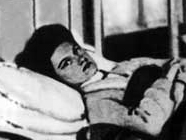
แมรี เมลลอน

|name = แมรี เมลลอน
|image = Mary Mallon (Typhoid Mary).jpg
|caption = แมรี เมลลอน ในระหว่างถูกกักตัว
|birth_place = Cookstown, County Tyrone, ไอร์แลนด์
|death_place = North and South Brother Islands, New York|North Brother Island, New York, U.S.
|resting_place = Saint Raymond's Cemetery (Bronx)|Saint Raymond's Cemetery
|residence = สหรัฐ
|nationality = British subject by birth; American citizen by naturalization after immigration; Assumed Irish post-1921
|other_names = แมรี บราวน์
|known_for = คนที่เป็นพาหะนำโรคไข้รากสาดน้อย
|occupation = แม่ครัว
แมรี เมลลอน (; 23 กันยายน ค.ศ. 1869 – 11 พฤศจิกายน ค.ศ. 1938) หรือรู้จักในชื่อ ไทฟอยด์ แมรี (Typhoid Mary) เป็นแม่ครัวชาวไอริช เชื่อว่าเธอทำให้คนแพร่เชื้อไข้รากสาดน้อย 51 คน ซึ่งมี 3 คนที่เสียชีวิต และถือเป็นคนแรกในสหรัฐที่ได้รับการระบุว่าเป็นasymptomatic carrier|คนที่เป็นพาหะนำโรคของโรคนี้ เธอถูกเจ้าหน้าที่บังคับกักตัวสองครั้ง และเสียชีวิตหลังการกักด่าน|การกักตัวนานร่วม 3 ทศวรรษThe Gospel of Germs: Men, Women, and the Microbe in American Life, Typhoid Mary: An Urban Historical,
==ชีวิตช่วงแรก==
แมรี เมลลอนเกิดเมื่อปี ค.ศ. 1869 ที่คุกส์ทาวน์ เคาน์ตีไทโรน ปัจจุบันอยู่ในไอร์แลนด์เหนือ เธออพยพมาสหรัฐอเมริกาเมื่อปี 1883 หรือ 1884
 ได้อาศัยอยู่กับลุงและป้าในช่วงนั้น และต่อมาได้งานเป็นแม่ครัวให้กับครอบครัวผู้มีฐานะ
==การงาน==
ตั้งแต่ ปี ค.ศ. 1900 ถึง 1907 เมลลอนทำงานเป็นแม่ครัวในพื้นที่ของนิวยอร์กให้กับเจ็ดครอบครัว ในปี 1900 เธอทำงานในแมมาโรเนก นิวยอร์ก ในช่วงที่เธอได้รับการว่าจ้างนั้น ผู้คนในบ้านพักก็ป่วยเป็นไข้รากสาดน้อย ต่อมาในปี ค.ศ. 1901 เธอย้ายมาแมนฮัตตัน ครอบครัวที่เธอทำงานด้วยก็เป็นไข้และมีอาการท้องร่วง และหญิงซักผ้าเสียชีวิต เมลลอนได้ทำงานกับทนายความ และได้ออกจากบ้านไปหลังสมาชิกในบ้าน 7 ใน 8 คน ป่วย
ปี ค.ศ. 1906 เมลลอนทำงานในออยสเตอร์เบย์ เกาะลอง และภายในสองอาทิตย์ สมาชิก 10 ใน 11 ครอบครัวก็ถูกส่งเข้าโรงพยาบาลด้วยโรคไข้รากสาดน้อย เธอจึงเปลี่ยนงานอีกครั้ง และเหตุการณ์เช่นนี้เกิดครั้งซ้ำอีกใน 3 ครอบครัว เธอทำงานเป็นแม่ครัวให้กับครอบครัวของนายธนาคารผู้ร่ำรวยในนิวยอร์ก ที่ชื่อ ชาลส์ เฮนรี วอร์เรน เมื่อวอร์เรนเช่าบ้านในออยสเตอร์ในช่วงฤดูร้อนปี 1906 เมลลอนก็ไปด้วย และในช่วง 27 สิงหาคม ถึง 3 กันยายน สมาชิก 6 คน ใน 11 คนของครอบครัวนี้ก็ป่วยเป็นโรคไข้รากสาดน้อย ซึ่งถือเป็นโรคที่ผิดปกติในแถบออยสเตอร์เบย์
===การสืบสวน ===
ปลายปี ค.ศ. 1906 มีหนึ่งครอบครัวจ้างนักวิจัยด้านไข้รากสาดน้อย ที่ชื่อ จอร์จ โซเพอร์ เพื่อทำการสืบสวน โซเพอร์ได้เผยแพร่ผลลัพธ์เมื่อวันที่ 15 มิถุนายน ค.ศ. 1907 ใน "Journal of the American Medical Association" เขาเชื่อว่า เมลลอนอาจเป็นตัวแพร่เชื้อ เขาเขียนไว้ว่า
พบครอบครัวครัวหนึ่งได้เปลี่ยนแม่ครัวเมื่อวันที่ 4 สิงหาคม ราว 3 อาทิตย์ก่อที่โรคไข้ราดสาดน้อยจะระบาด แม่ครัวคนใหม่ เมลลอนอยู่กับครอบครัวนี้ในช่วงเวลาสั้น ๆ เพียง 3 อาทิตย์ ก็โรคจะแพร่ระบาด เมลลอนเป็นหญิงชาวไอริชอายุราว 40 ปี รูปร่างสูง ใหญ่ เป็นโสด ดูเหมือนเธอมีสุขภาพสมบูรณ์ดี
โซเพอร์พบว่าหญิงคนนี้ เกี่ยวข้องกับการแพร่ระบาดของโรคที่ผ่านมาทั้งหมด แต่เขาไม่สามารถระบุสถานที่อยู่ของเธอได้ เพราะเธอจะเริ่มออกจากบ้านไปเมื่อเกิดโรคระบาดขึ้นมา โดยไม่ได้บอกที่อยู่ไว้ โซเพอร์ยังทราบถึงโรคระบาดที่เพิ่งเกิดขึ้นในเพนต์เฮาส์บนถนนพาร์กเอเวนิว ซึ่งพบว่าเมลลอนทำงานเป็นแม่ครัว คนรับใช้ในบ้านนั้นสองคนถูกส่งเข้าโรงพยาบาล ขณะที่ลูกสาวของเจ้าของบ้านเสียชีวิต
เมื่อโซเพอร์สามารถเข้าถึงเมลลอนได้แล้ว เธอปฏิเสธอย่างหนักแน่นว่าจะไม่ให้ตัวอย่างปัสสาวะและอุจจาระ เขาจึงรวบรวมประวัติการว่าจ้างงานในรอบ 4–5 ปีของเธอ ก็พบว่ามี 8 ครอบครัวที่ว่าจ้างเมลลอนเป็นแม่ครัว มีคนที่ป่วยเป็นโรคไค้ราดสาดน้อย 7 คน จนเมื่อเขาไปพบเธออีกครั้ง เขานำหมอไปด้วย เธอก็ปฏิเสธอีกครั้ง จนการพบในครั้งถัดมาถึงนำเธอส่งเข้าโรงพยาบาลได้ เขาบอกเธอว่า เขาจะเขียนหนังสือและให้เธอค่าสิทธิ เธอโกรธมากและปฏิเสธไป และขังตัวเองอยุ่ในห้องน้ำ จนกว่าเขาจะออกไป
===การกักตัวครั้งแรก (1907–1910) ===
Image:Mary Mallon in hospital.jpg|thumb|แมรี เมลลอน (ข้างหน้า)
ในที่สุดกรมสุขภาพนิวยอร์ก (The New York City Health Department) ได้ส่งแพทย์ แซรา โจเซฟีน เบเกอร์ เข้าคุยกับเมลลอน เบเกอร์กล่าวว่า "ช่วงเวลานั้นเธอเชื่อว่า ได้มีการใช้กฎหมายลงโทษเธอเพราะด้านเชื้อชาติ เพราะเธอไม่ได้ทำอะไรผิดเลย" หลายวันต่อมา เบเกอร์มาในที่ทำงานของเมลลอนกับเจ้าหน้าที่ตำรวจหลายคน จับคุมขังเธอได้
ชื่อของเมลลอนได้รับความสนใจจากสื่อ สื่อเรียกเธอว่า "ไทฟอยด์ แมรี" (Typhoid Mary) ซึ่งตีพิมพ์เธอใน "Journal of the American Medical Association" ในปี 1908 ต่อมาหนังสือที่นิยามคำว่า โรคไข้สาดน้อย ก็เรียกเธออีกครั้งว่า "ไทฟอยด์ แมรี"
ในที่คุมขัง เธอถูกบังคับให้ส่งตัวอย่างปัสสาวะและอุจจาระ เจ้าหน้าที่แนะนำว่าให้ตัดถุงน้ำดีเธอทิ้ง เพราะเชื่อว่าเชื้อแบคทีเรียของไทฟอยด์มาจากตรงนี้ อย่างไรก็ตามเธอก็ยังคงปฏิเสธอ เพราะเชื่อว่าเธอไม่มีเชื้อโรค และไม่ยอมที่จะหยุดทำงานเป็นแม่ครัวด้วย
สารวัตรสุขภาพนครนิวยอร์ก ลงความเห็นว่าเธอคือตัวพาหะ อ้างจากกฎบัตรเกรเตอร์นิวยอร์ก (Greater New York Charter) มาตรา 1169 และ 1170 เมลลอนถูกจับขังแยกเดี่ยวเป็นเวลาสามปีที่คลินิกแห่งหนึ่งบนเกาะนอร์ทบราเตอร์
ท้ายสุด ยูจีน เอช. พอร์เตอร์ อธิบดีกรมสุขภาพแห่งรัฐนิวยอร์ก ตัดสินใจว่า ผุ้เป็นพาหะนำโรคไม่ควรจะกักขังเดี่ยว และให้ปล่อยตัวเมลลอน แต่เธอต้องยินยอมตกลงว่าจะไม่กลับไปทำงานเป็นแม่ครัวอีก และควรมีมาตรการที่ดีในการป้องกันการแพร่โรคไข้รากสาดน้อยสู่ผู้อื่น วันที่ 19 กุมภาพันธ์ 1910 เมลลอนตกลงที่จะเปลี่ยนอาชีพ และให้สัญญาเป็นลายลักษณ์อักษรว่าเธอจะระมัดระวังด้านสุขอนามัย และพยายามไม่ให้คนที่เกี่ยวข้องกับเธอติดโรค เธอถูกปล่อยตัวออกมาและใช้ชีวิตในแผ่นดินใหญ่
===ปล่อยตัวและการกักตัวครั้งที่สอง (1915–1938) ===
หลังจากถูกปล่อยตัว เมลลอนทำงานซักผ้า ซึ่งได้รับค่าจ้างน้อยกว่าทำอาหาร หลังจากไม่ประสบความสำเร็จนักกับการทำงานซักผ้ามายาวนานหลายปี เธอเปลี่ยนชื่อมาเป็น แมรี บราวน์ และกลับไปทำอาชีพเดิมที่ถูกห้ามไว้ 5 ปีต่อมา เธอทำงานหลายที่ และทุกที่ที่เธอทำงานก็เกิดโรคไข้ลากสาดน้อย อย่างไรก็ดี เธอเปลี่ยนงานบ่อย ทำให้โซเพอร์ไม่สามารถหาตัวเธอได้พบ
ปี 1918 เมลลอนเริ่มแพร่โรคครั้งใหญ่ ครั้งนี้ที่โรงพยาบาลสตรีสโลนในนครนิวยอร์ก มี 25 คนติดเชื้อ และมีสองคนเสียชีวิต เธอออกจากงานอีกครั้ง แต่ตำรวจสามารถหาตัวเธอได้พบและจับตัวเธอขณะที่เธอกำลังทำอาหารให้เพื่อนอยู่ในเกาะลอง หลังจับเธอ เจ้าหน้าที่ได้กักตัวเธออีกครั้งที่เกาะนอร์ทบราเตอร์ เมื่อวันที่ 27 มีนาคม 1915 เธอก็ยังคงไม่ยอมตัดถุงน้ำดีทิ้ง
เมลลอนใช้ชีวิตที่นั่นที่เหลือตลอดชีวิตของเธอ เธอมีชื่อเสียงและในบางครั้งก็มีสื่อมาสัมภาษณ์ สื่อไม่อนุญาตให้แม้แต่รับน้ำจากเธอ ต่อมาเธอได้รับอนุญาตให้กลับมาทำงานเป็นช่างเทคนิคที่แลบบนเกาะนั้น โดยทำงานล้างขวด
==เสียชีวิต==
File:Typhoid Mary poster in B&W.jpg|thumb|250px|ภาพโปสเตอร์เตือนการทำแบบ Typhoid Mary
เมลลอนใช้ชีวิตที่เหลือด้วยการถูกกักขังที่โรงพยาบาลริเวอร์ไซด์ 6 ปี ก่อนเธอเสียชีวิตเธอเป็นอัมพาต วันที่ 11 พฤศจิกายน 1938 เธอเสียชีวิตจากโรคปอดบวมด้วยวัย 69 ปี การชันสูตรศพเธอ พบว่ามีแบคทีเรียที่มีชีวิตอยู่ที่บริเวณถุงน้ำดีของเธอ
==อ้างอิง==
หมวดหมู่:ชาวอเมริกันเชื้อสายไอริช
หมวดหมู่:เสียชีวิตจากโรคปอดบวม
หมวดหมู่:ผู้ป่วยต้นปัญหา
หมวดหมู่:ผู้รอดชีวิตจากโรคหลอดเลือดสมอง
หมวดหมู่:ไข้รากสาดน้อย
หมวดหมู่:บุคคลจากเทศมณฑลทิโรน
หมวดหมู่:บุคคลจากนครนิวยอร์ก